South African Class 14E1

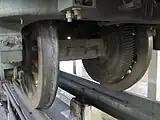
Class 14E1 spoked wheelset with helical gear

With the exception of the Class 9E, all previous South African electric locomotives ran on spoked wheels and used spur gears. The Swiss-built Class 14E ran on solid wheels and used double helical or herringbone gears with a traction motor to wheel gear ratio of 20:103, while the locally built Class 14E1 was delivered with the traditional spoked wheels but with helical gears and a traction motor to wheel gear ratio of 18:67.